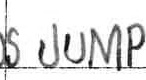
Label: jump